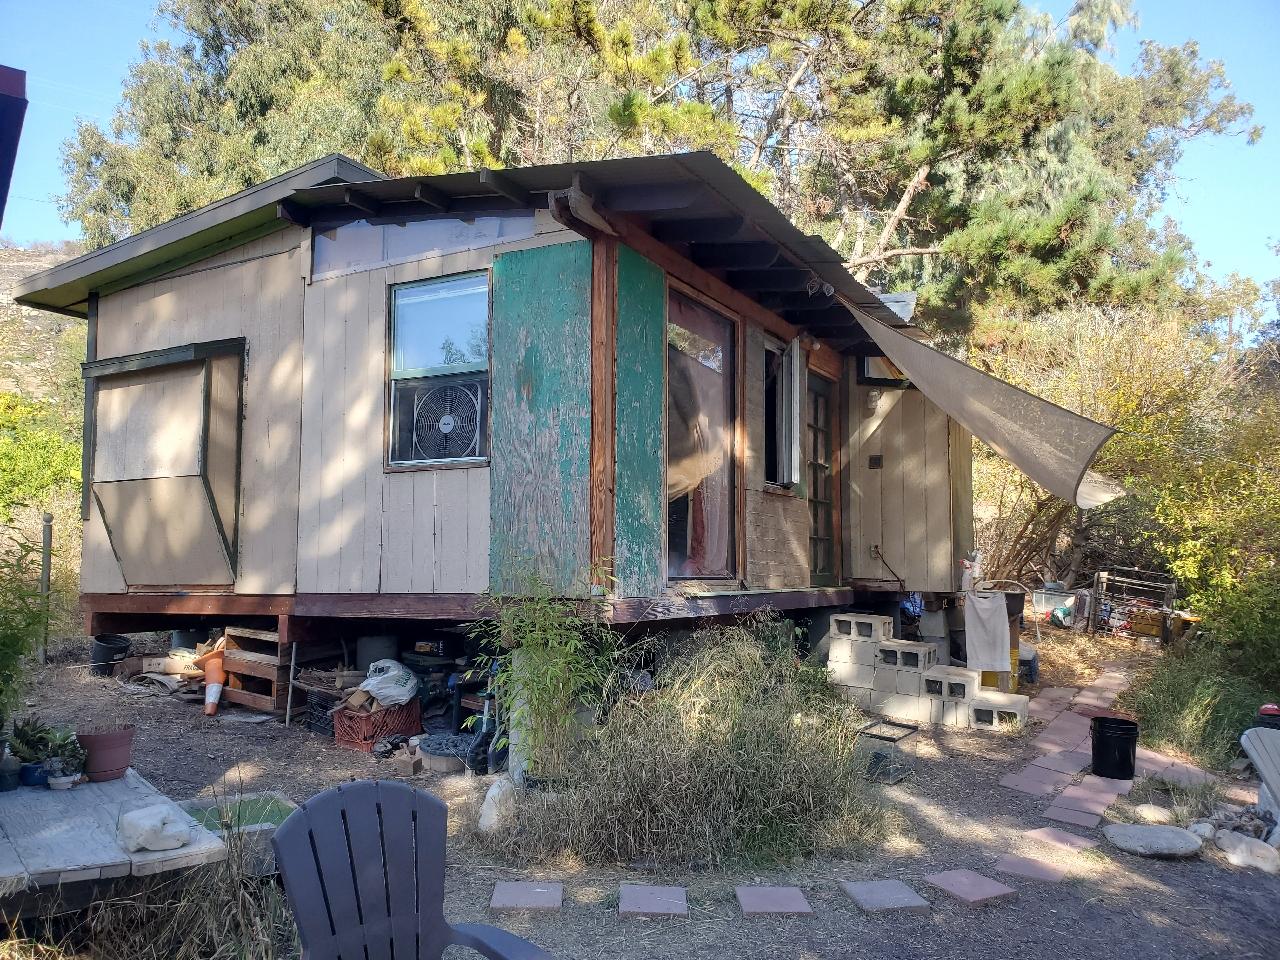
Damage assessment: no_damage